National Oceanic and Atmospheric Administration

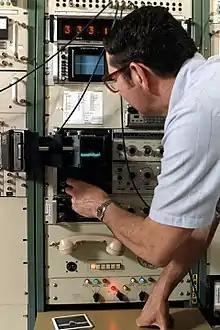
A NOAA engineer at work

NOAA Chief of Staff Laura Grimm has been the Acting Under Secretary for Oceans and Atmosphere and NOAA Administrator since March 31, 2025. Nancy Hann had previously held this role since January 20, 2025, following the resignation of Rick Spinrad.